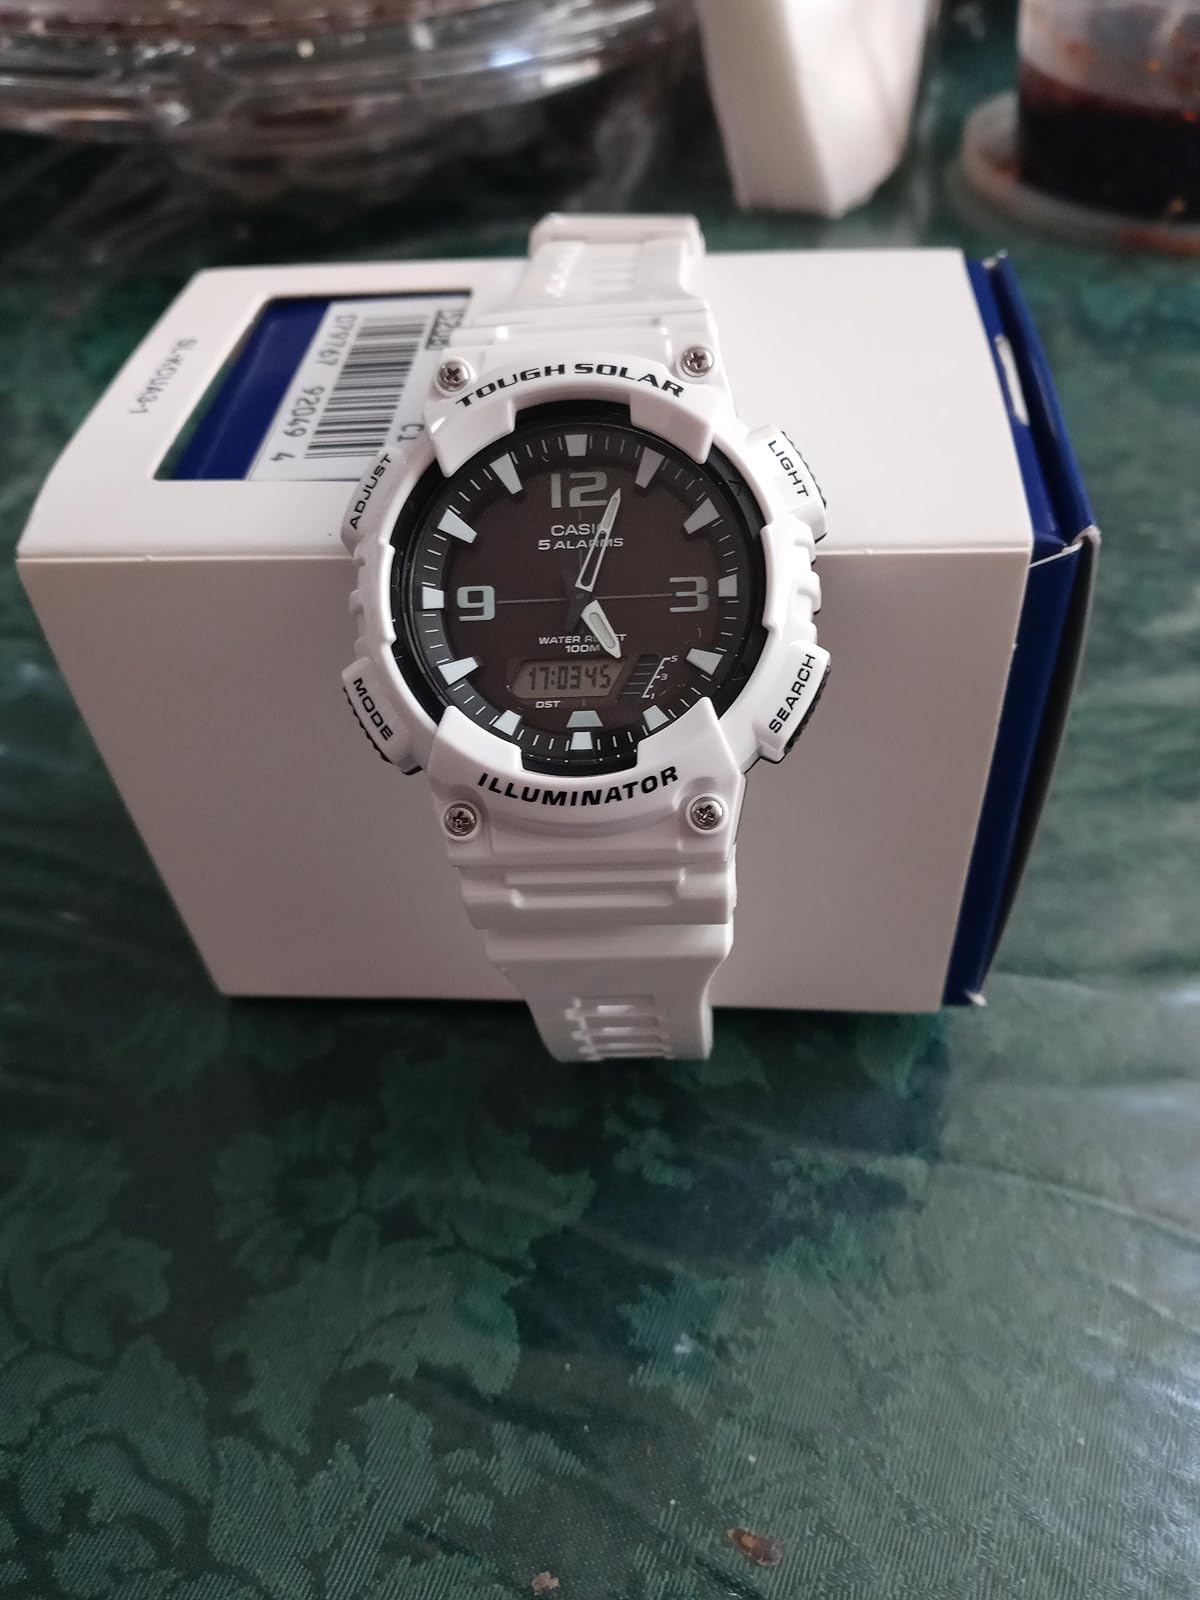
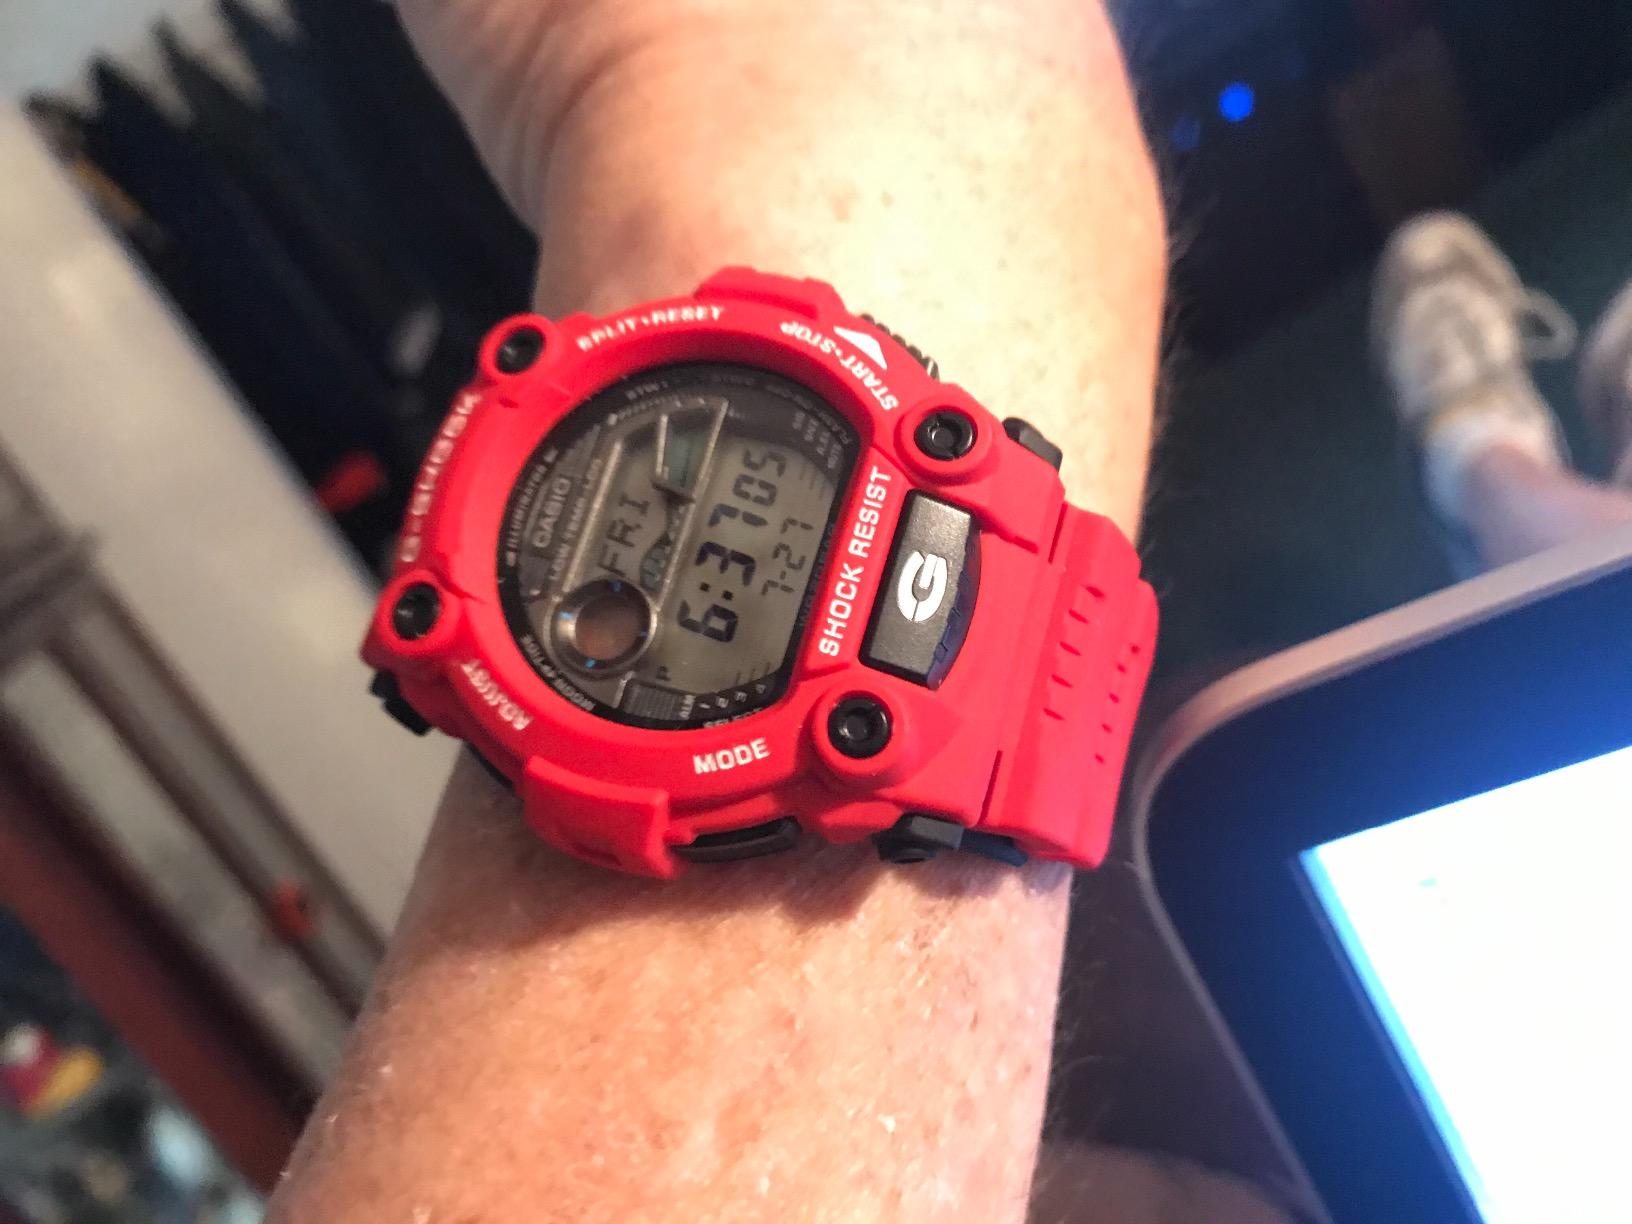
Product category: accessories_watch
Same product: no